Ion Dumitru

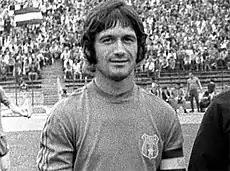
Dumitru with Steaua Bucharest

Ion Dumitru (born 2 January 1950), commonly known as Liță Dumitru, is a Romanian former professional football player and manager who is technical director at Liga II club Concordia Chiajna. He played as a midfielder.